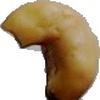
Label: caju_seed